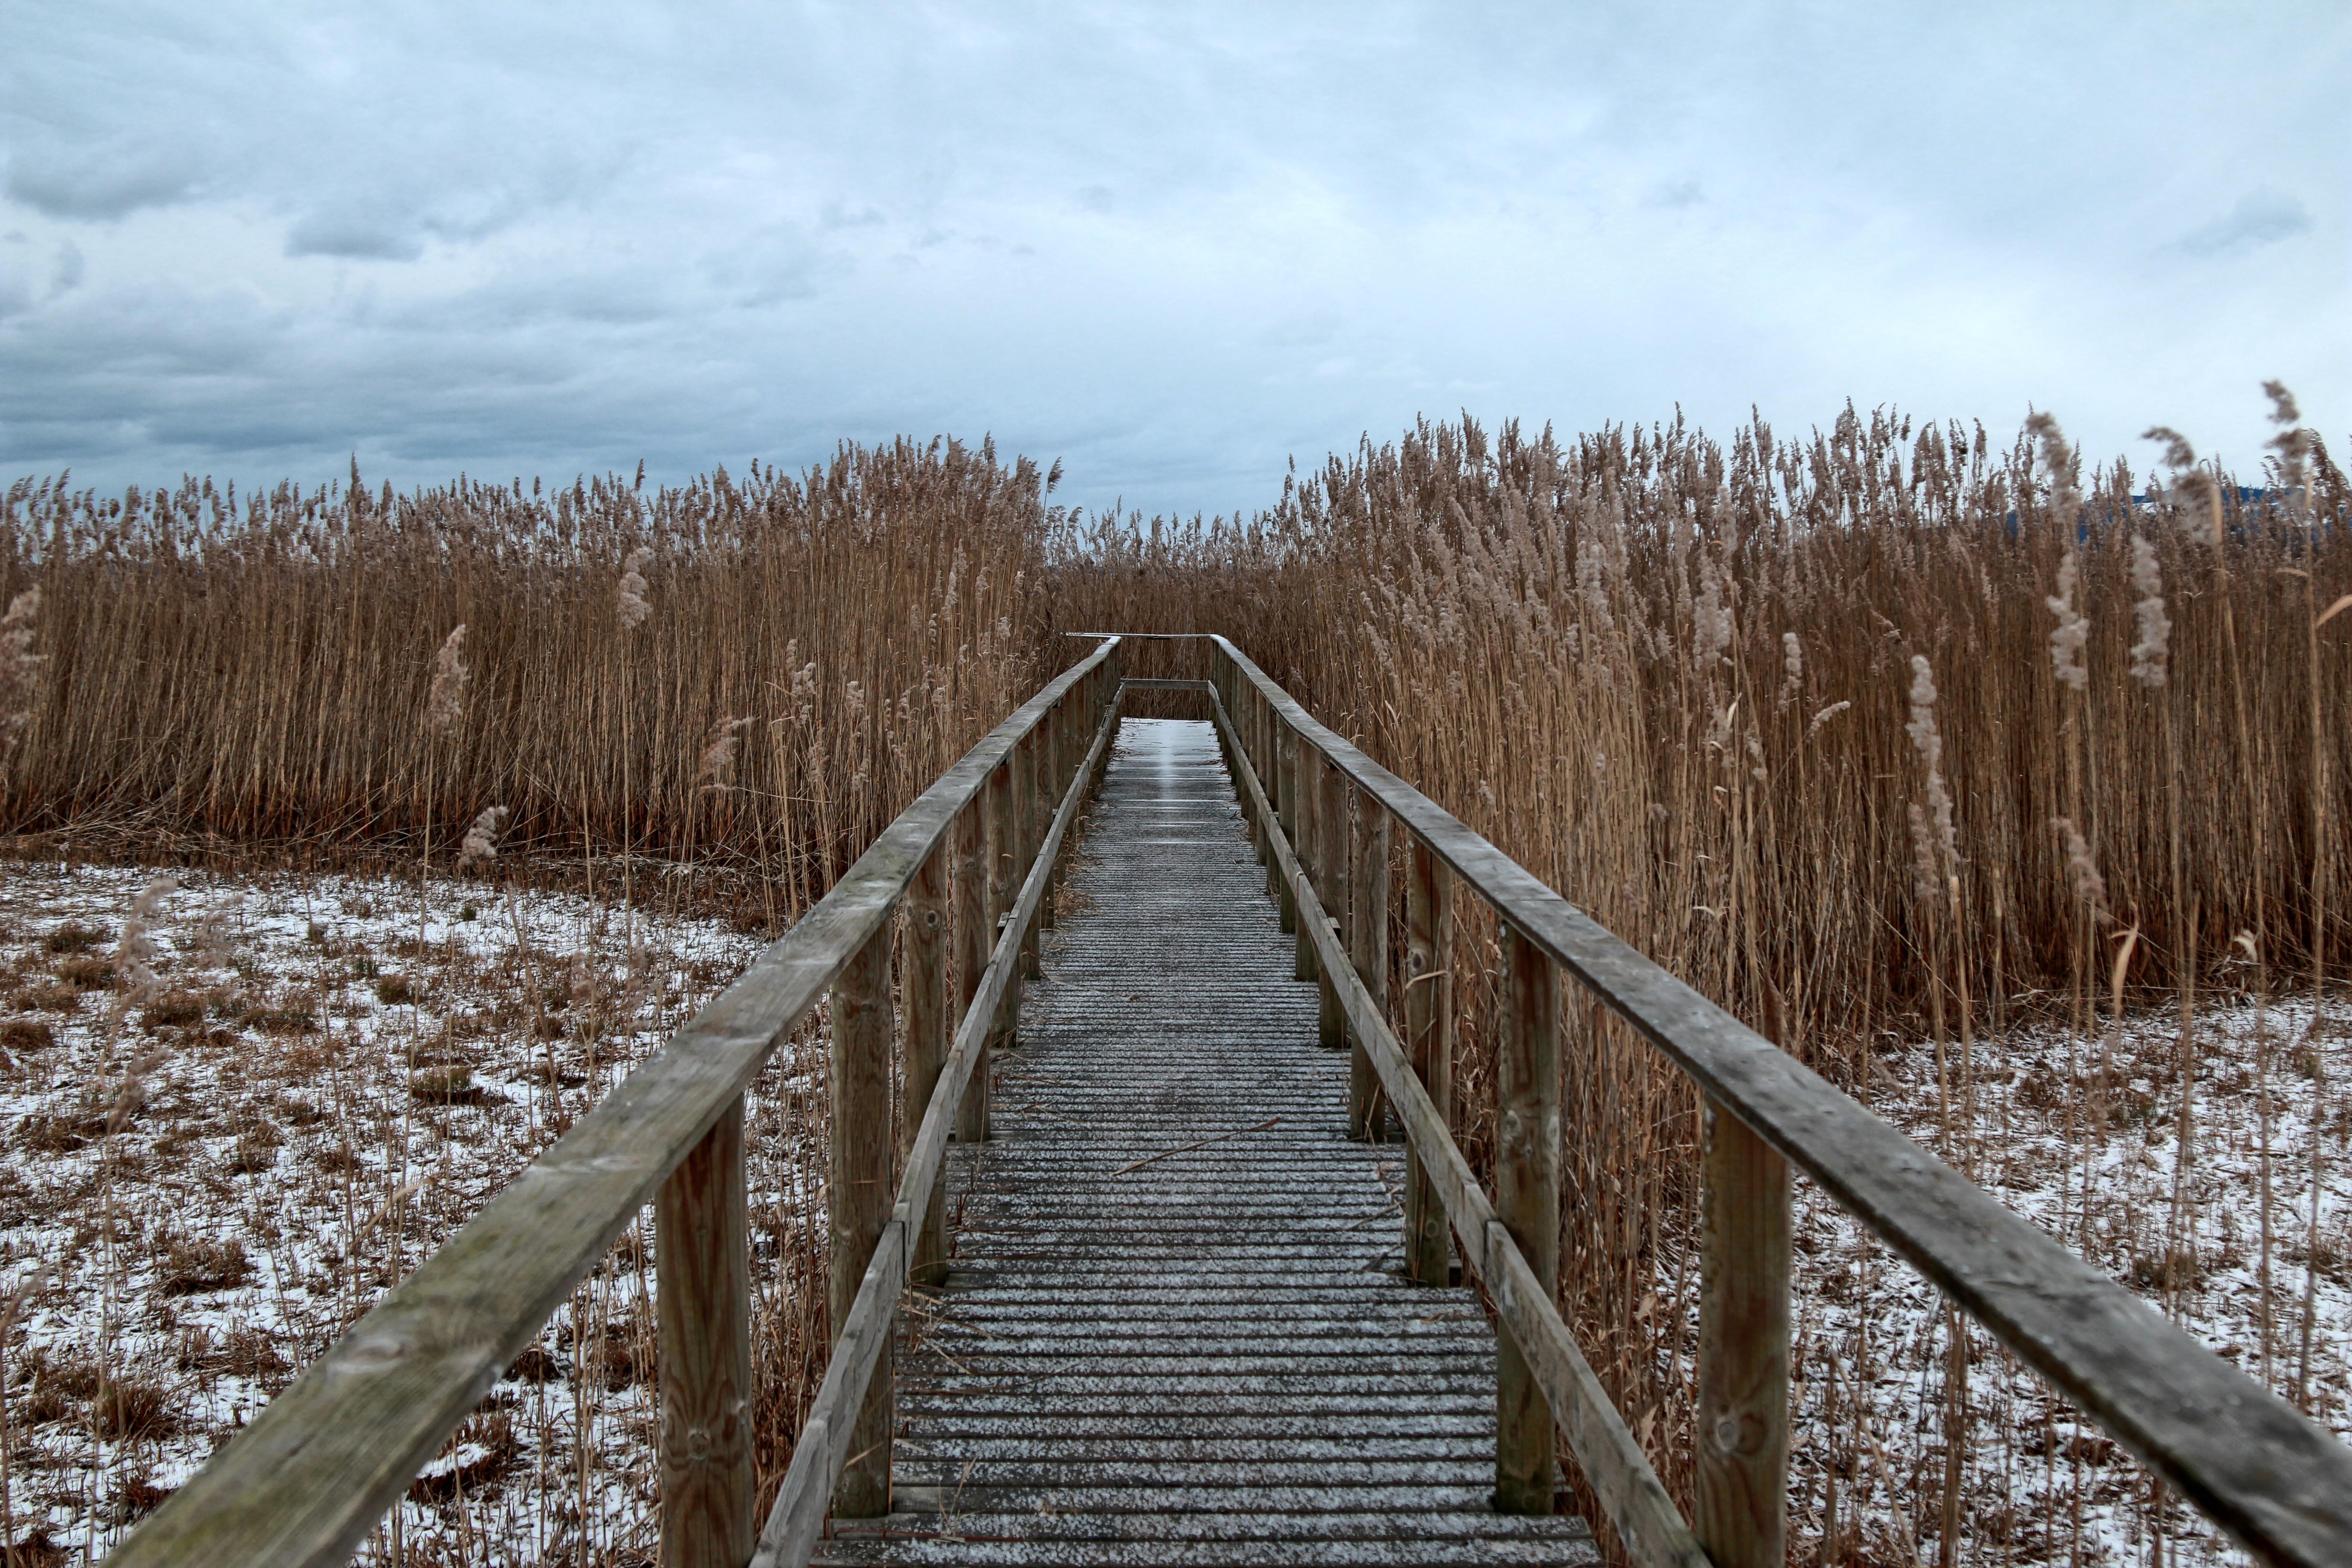
tree, nature, snow, cold, winter, boardwalk, wood, track, hiking, bridge, field, frost, walkway, idyllic, web, agriculture, lonely, wetland, habitat, mood, away, nature trail, lake constance, rural area, reed wintry, rohrspitz, natural environment, grass family